Fort Wellington

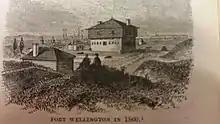
Fort Wellington in 1860.

In 1837, political dissidents in the Canadas launched a rebellion, including at the City of York (modern Toronto). With few British regular soldiers in the Colony, the Upper Canadian militia was quickly mobilized and Fort Wellington became the main depot for the militia in the Prescott area. The Crown commissioned a reconstruction of the fort using the original earthworks from 1813, and work commenced in the spring of 1838.